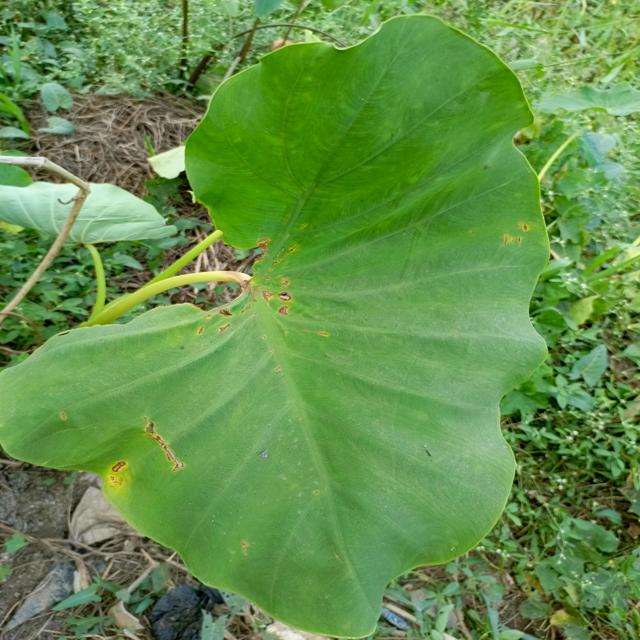
Label: Early_Blight